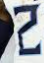
Number: 2